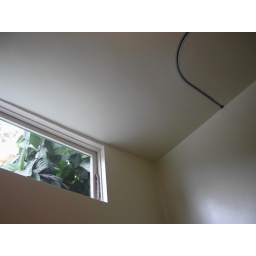
bathroom in window at ceiling. in same view is built in track for shower curtain. this was executed in 1917!